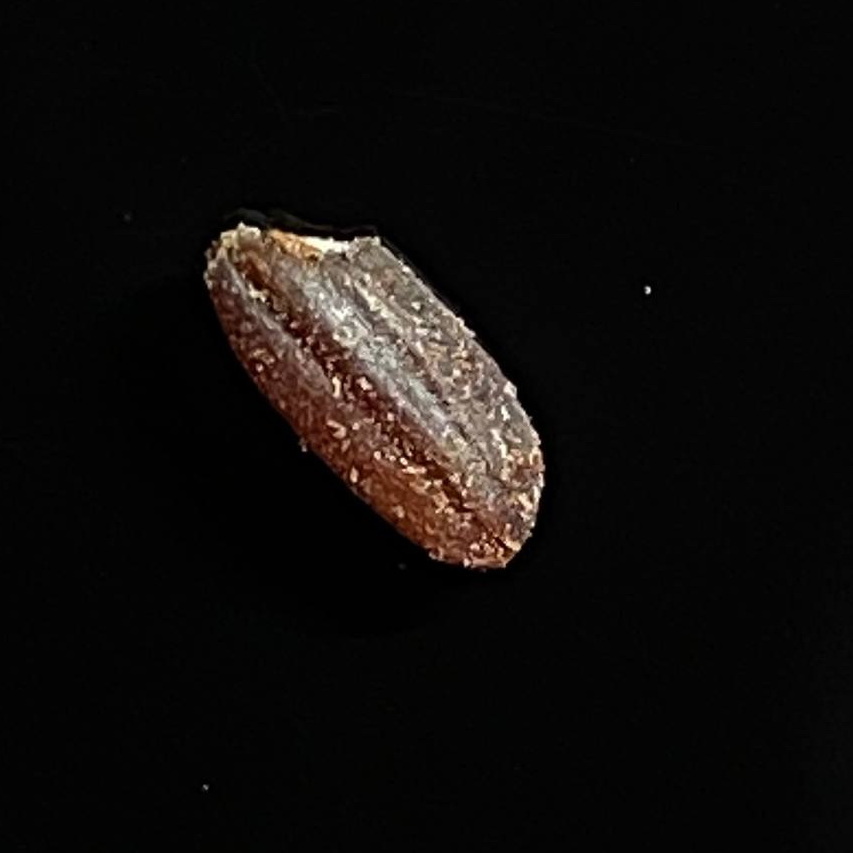
Rice variety: Lal_Aush